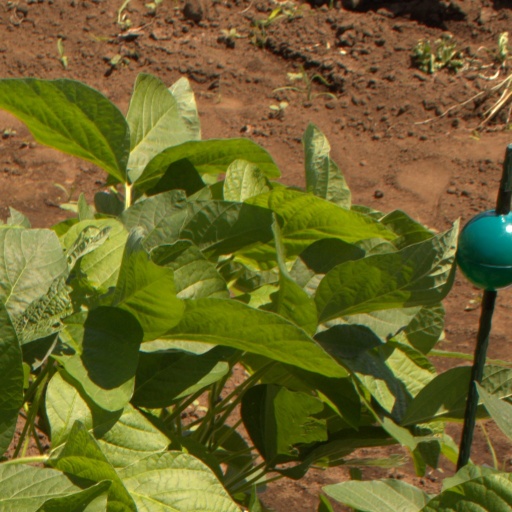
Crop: soybean